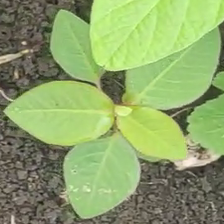
Weed species: Moti_dudhi(Euphorbia_geneculata_L)